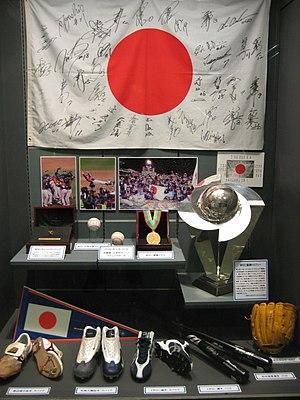
Le baseball au Japon, communément appelé yakyu est un des principaux sports du pays. Les équipes nationales masculines et féminines ont gagné de nombreuses compétitions internationales.